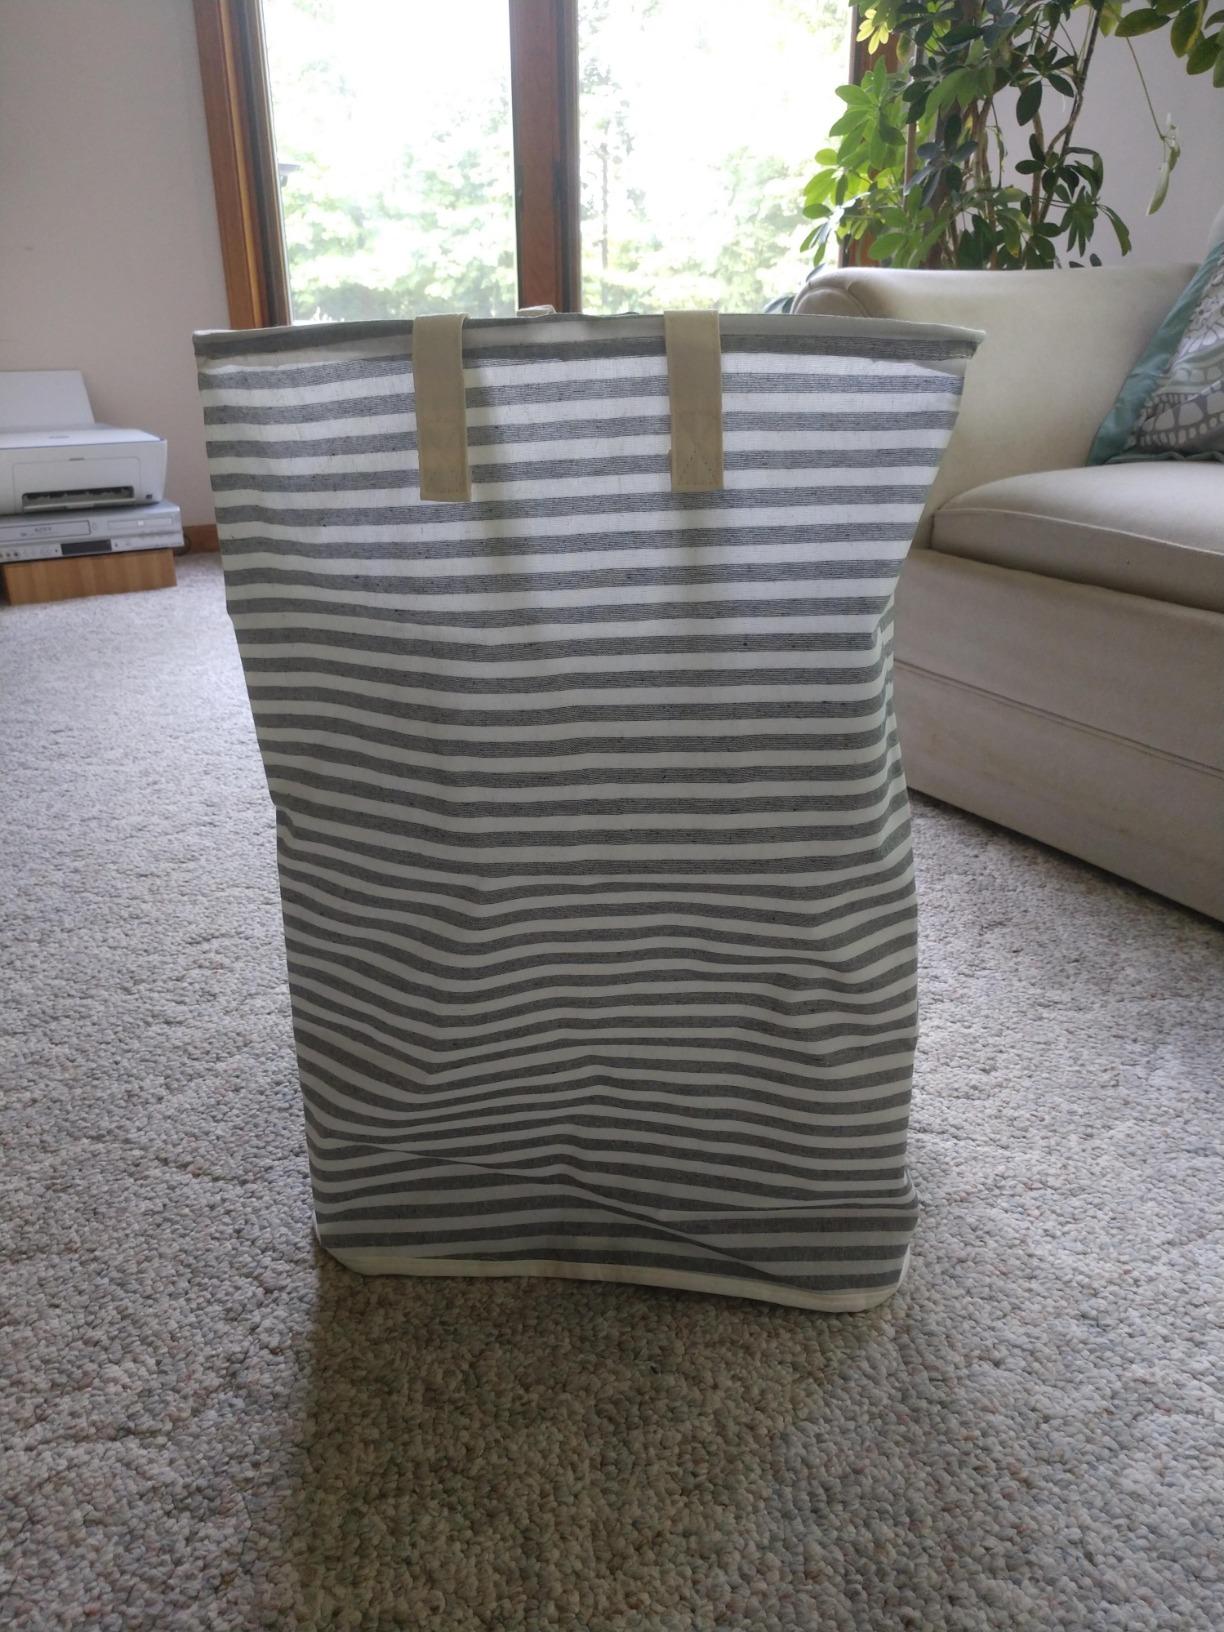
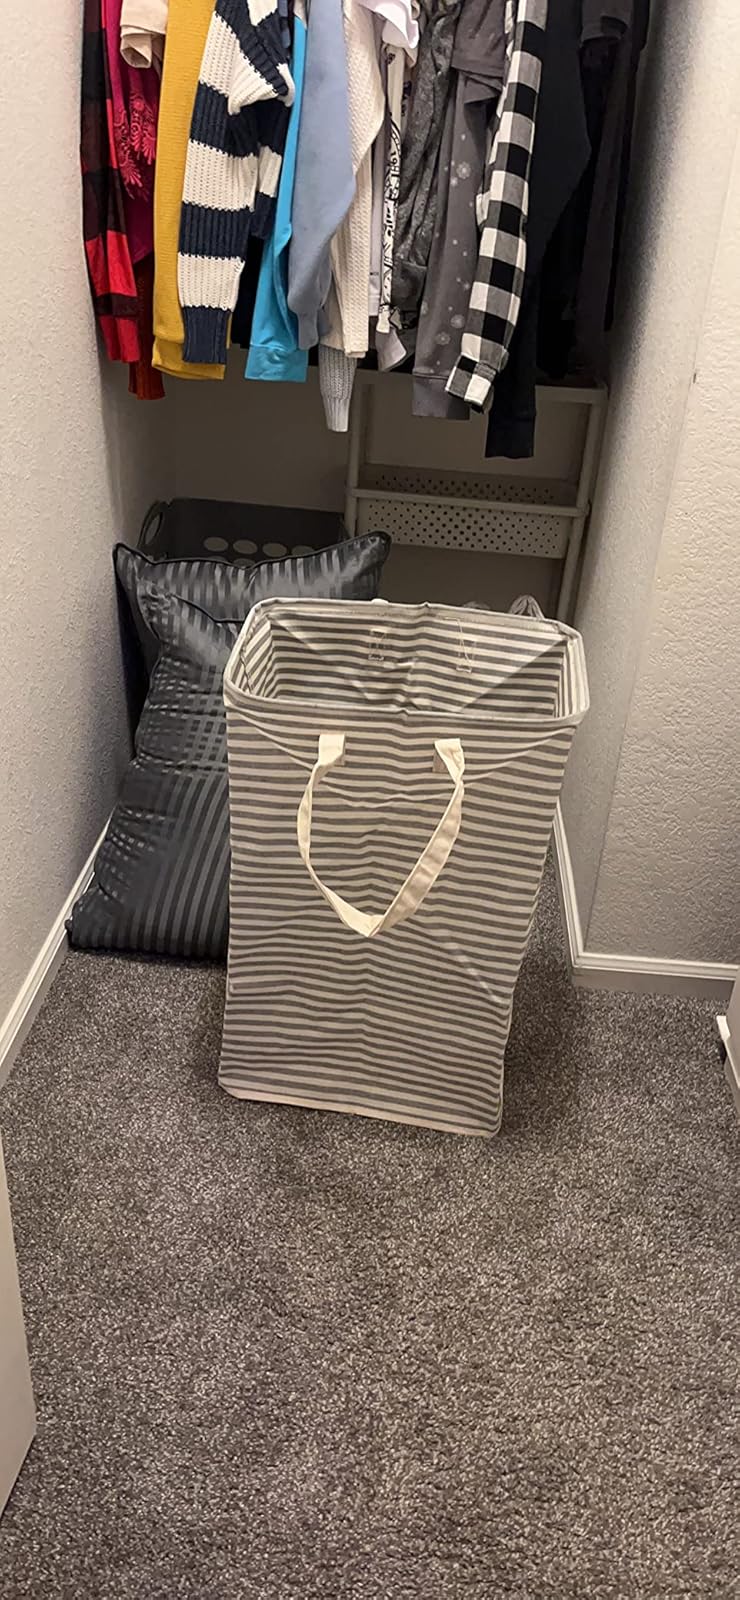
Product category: items_hamper
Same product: yes